Romain Cogitore

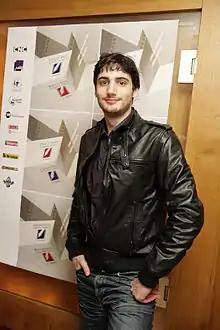
Cogitore in 2009

Romain Cogitore (born 2 February 1985) is a French film director, screenwriter and photographer. He wrote and directed the films "15 Lads" (2011), "Territory of Love" (2018), and "A Place to Fight For" (2023).